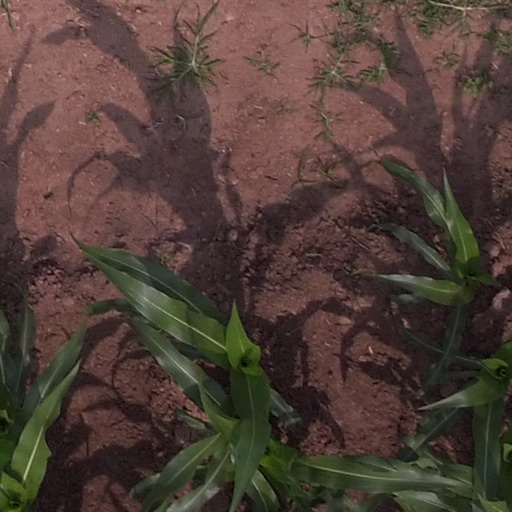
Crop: maize; corn